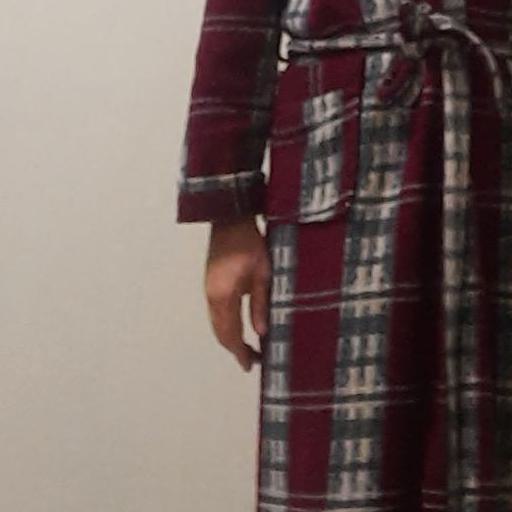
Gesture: no_gesture